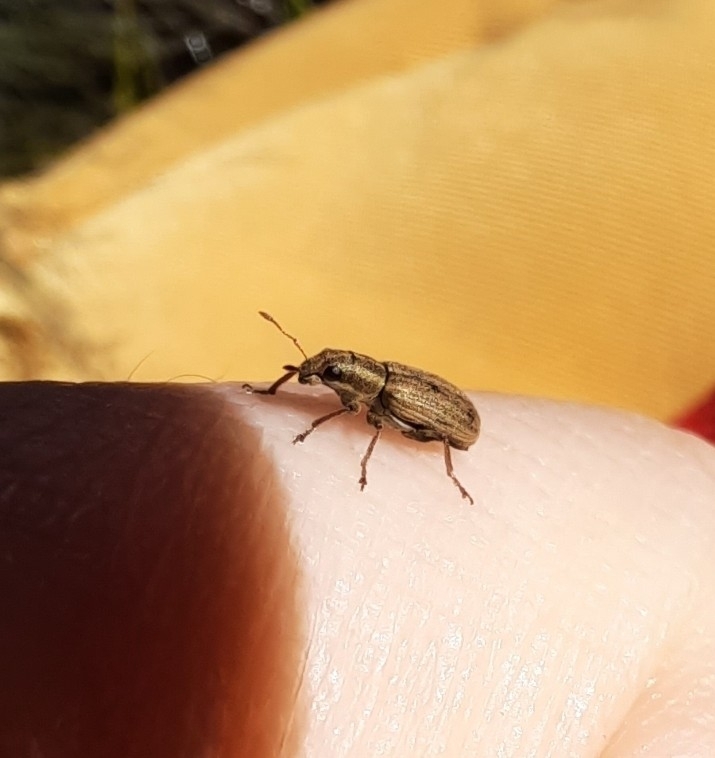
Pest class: pea_leaf_weevil